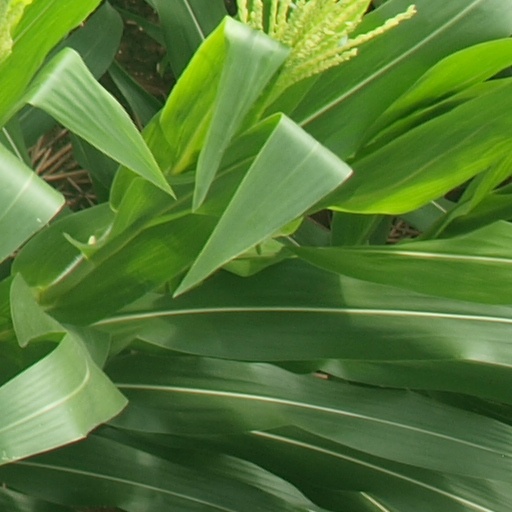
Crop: maize; corn